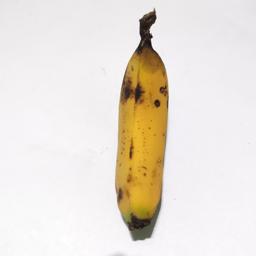
Banana variety: Sagor Kola